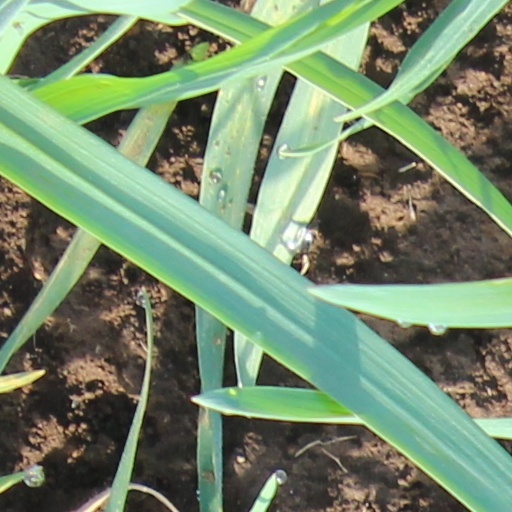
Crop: wheat